EV7 The Sun Route

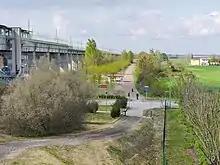
A stretch of EuroVelo 7 at Camposanto, Emilia-Romagna, Italy.

The EV7 in Italy follows the route B1, known as the "" (the Sun Cycle Route), through from the Austrian border into South Tyrol, then through the cities of Verona, Mantua, Bologna, Florence, Grosseto, Civitavecchia, Rome, Latina, Naples, Salerno, Reggio Calabria, Messina and Siracusa in Sicily. The Italian section of the EV7 terminates in the Sicilian town of Pozzallo from where ferries connect to Valletta in Malta.